Micro-sustainability

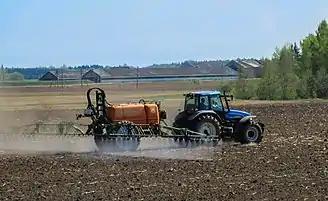
Pesticides being sprayed over crops

Alternative forms of pesticides also contribute to sustainability. Birds, for example, play an important ecological role in the reduction of insect populations; using birds as a natural way of getting rid of insects could decrease the amount of pesticides used.